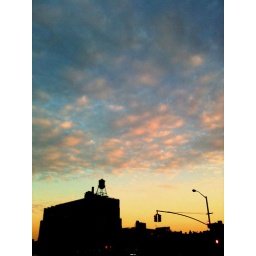
on my bike ride back from my office in dumbo brooklyn -- somewhere close to BAM